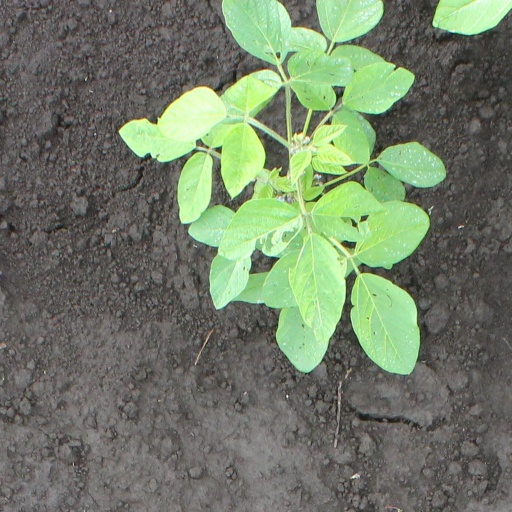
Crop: soybean